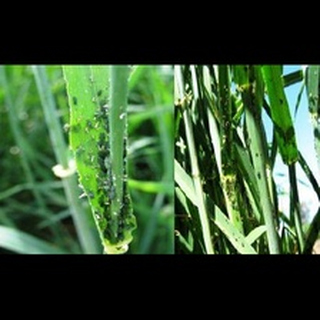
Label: wheat_aphid